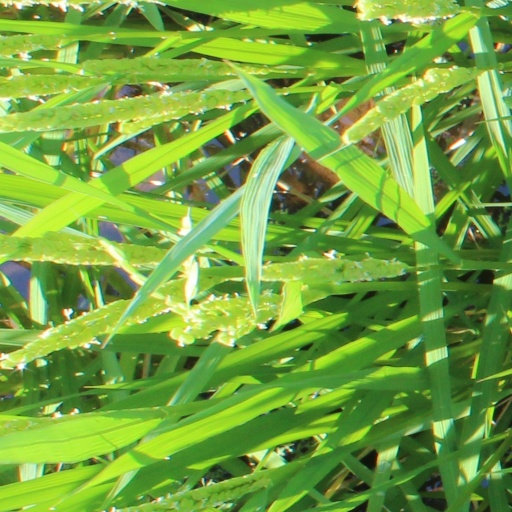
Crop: rice